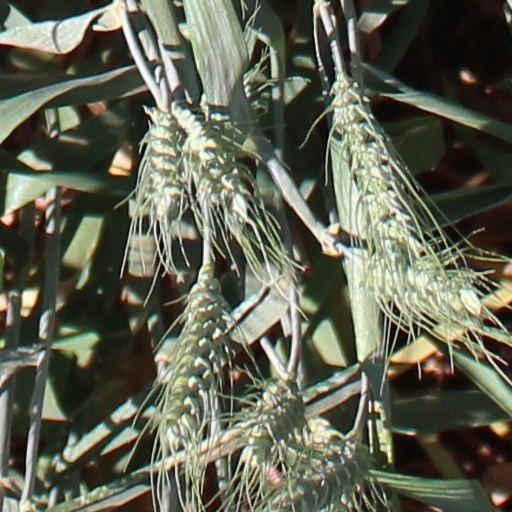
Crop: wheat